Barnabé Brisson

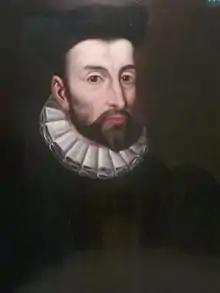
Barnabé Brisson

Barnabé Brisson (Latinised: Barnabas Brissonius; 1531 – 15 November 1591) was a French jurist and politician.